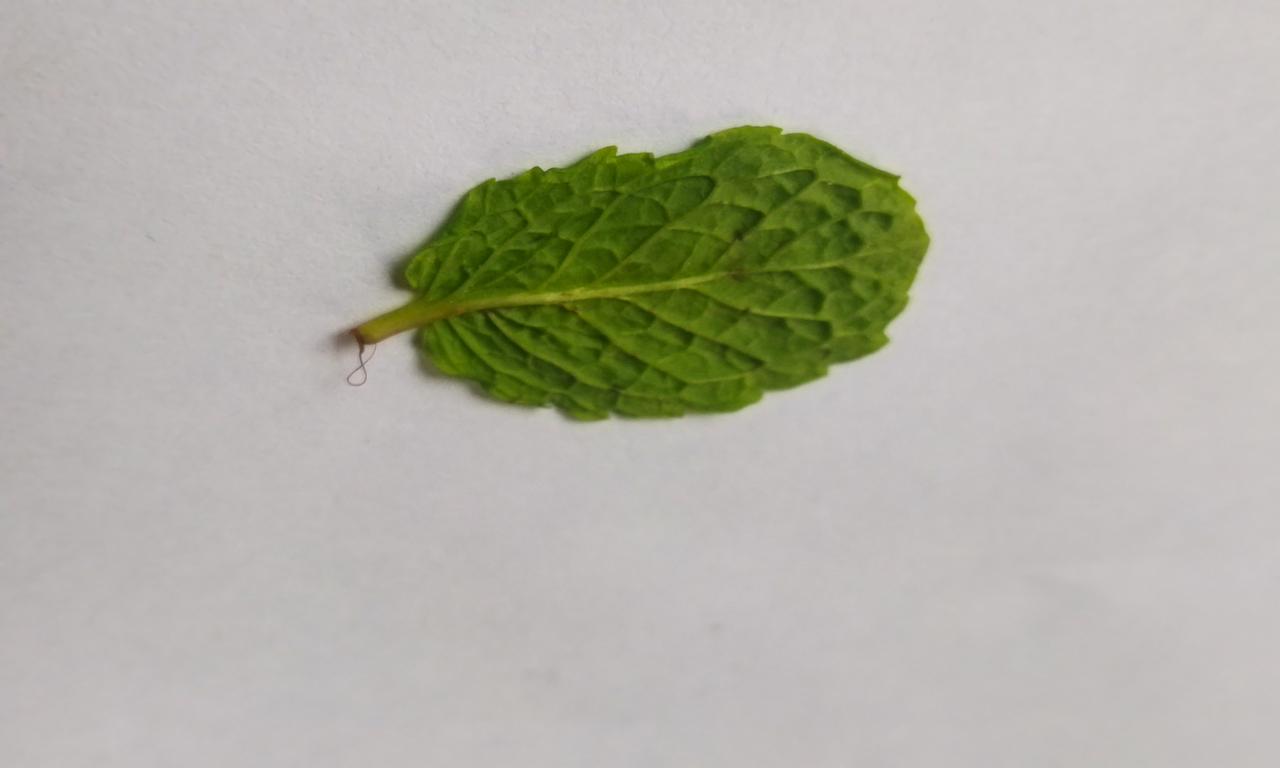
Label: Fresh